Area code 914

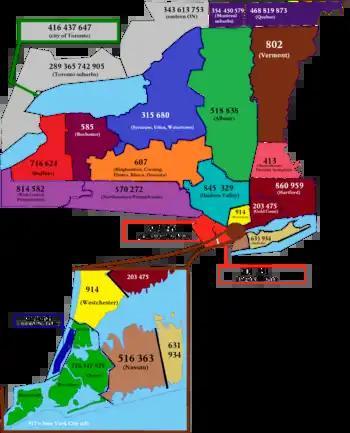
Area codes in New York state; area code 914 highlighted in yellow

Area code 914 is the telephone area code in the North American Numbering Plan (NANP) for Westchester County, New York.